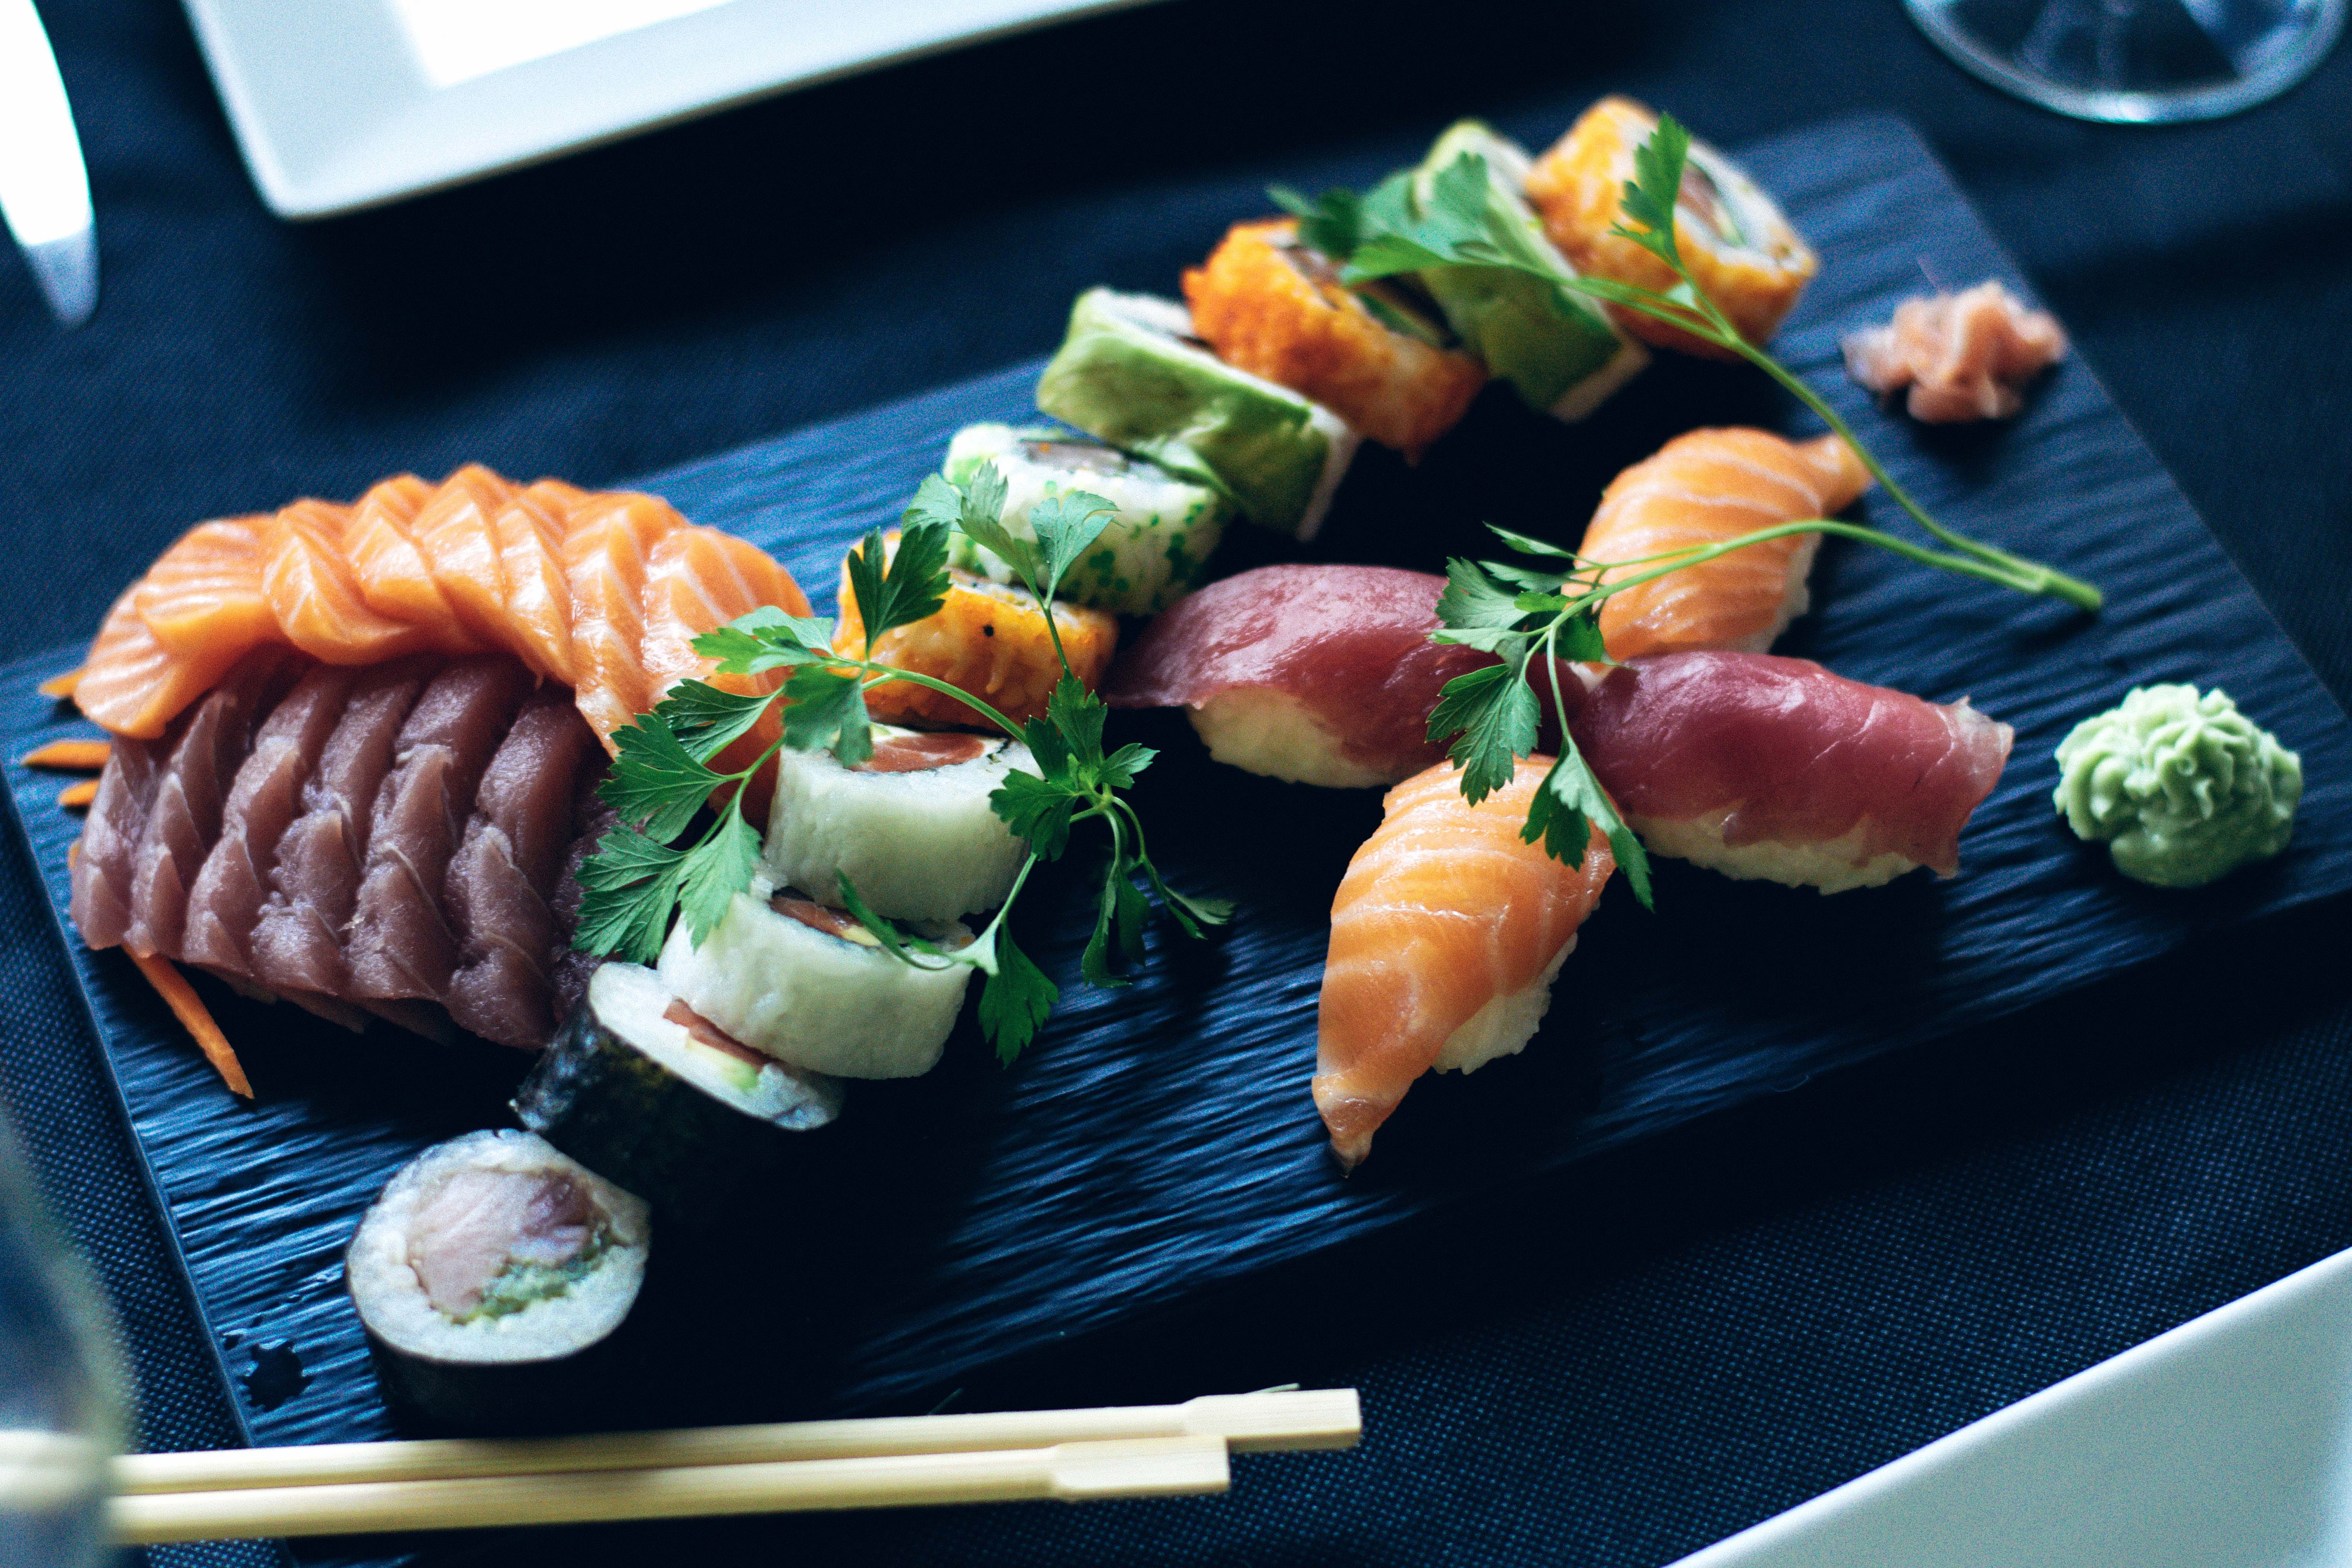
dish, food, cuisine, ingredient, sakana, comfort food, sushi, japanese cuisine, la carte food, sashimi, gimbap, garnish, produce, recipe, brunch, side dish, meal, kaiseki, seafood, fish products, chopsticks, osechi, hors d oeuvre